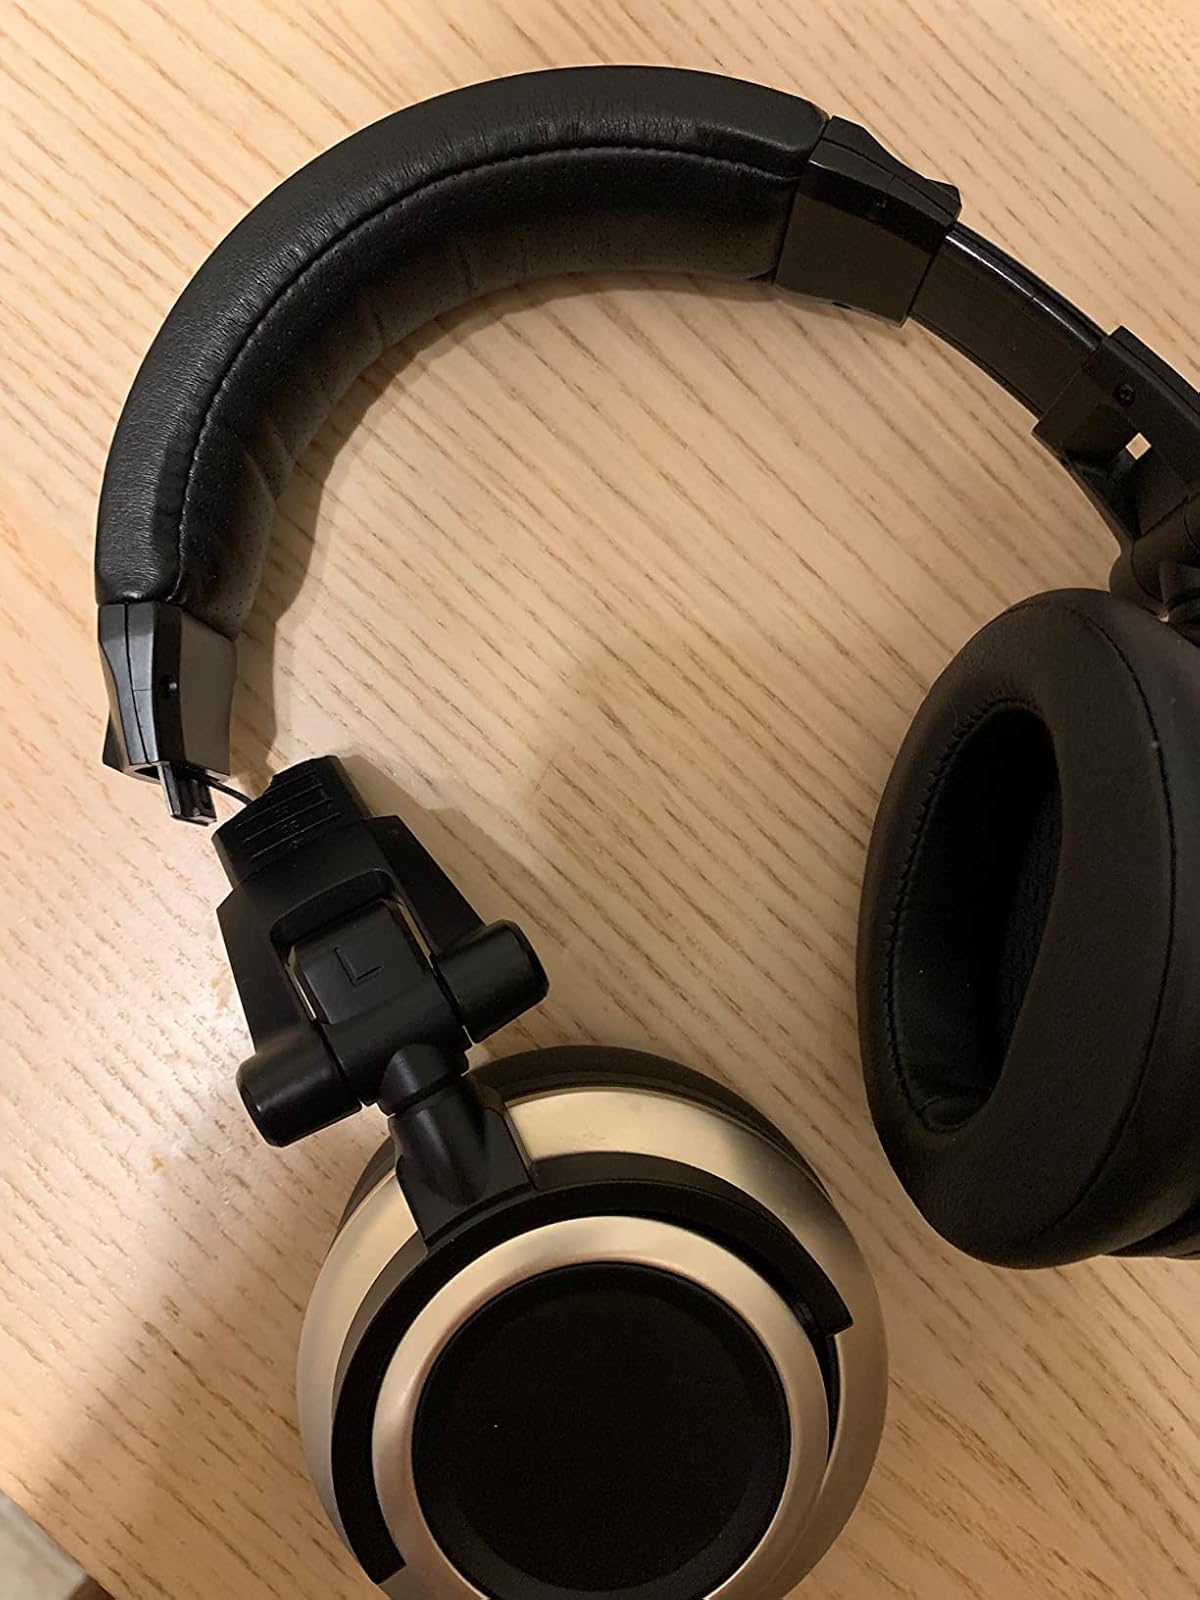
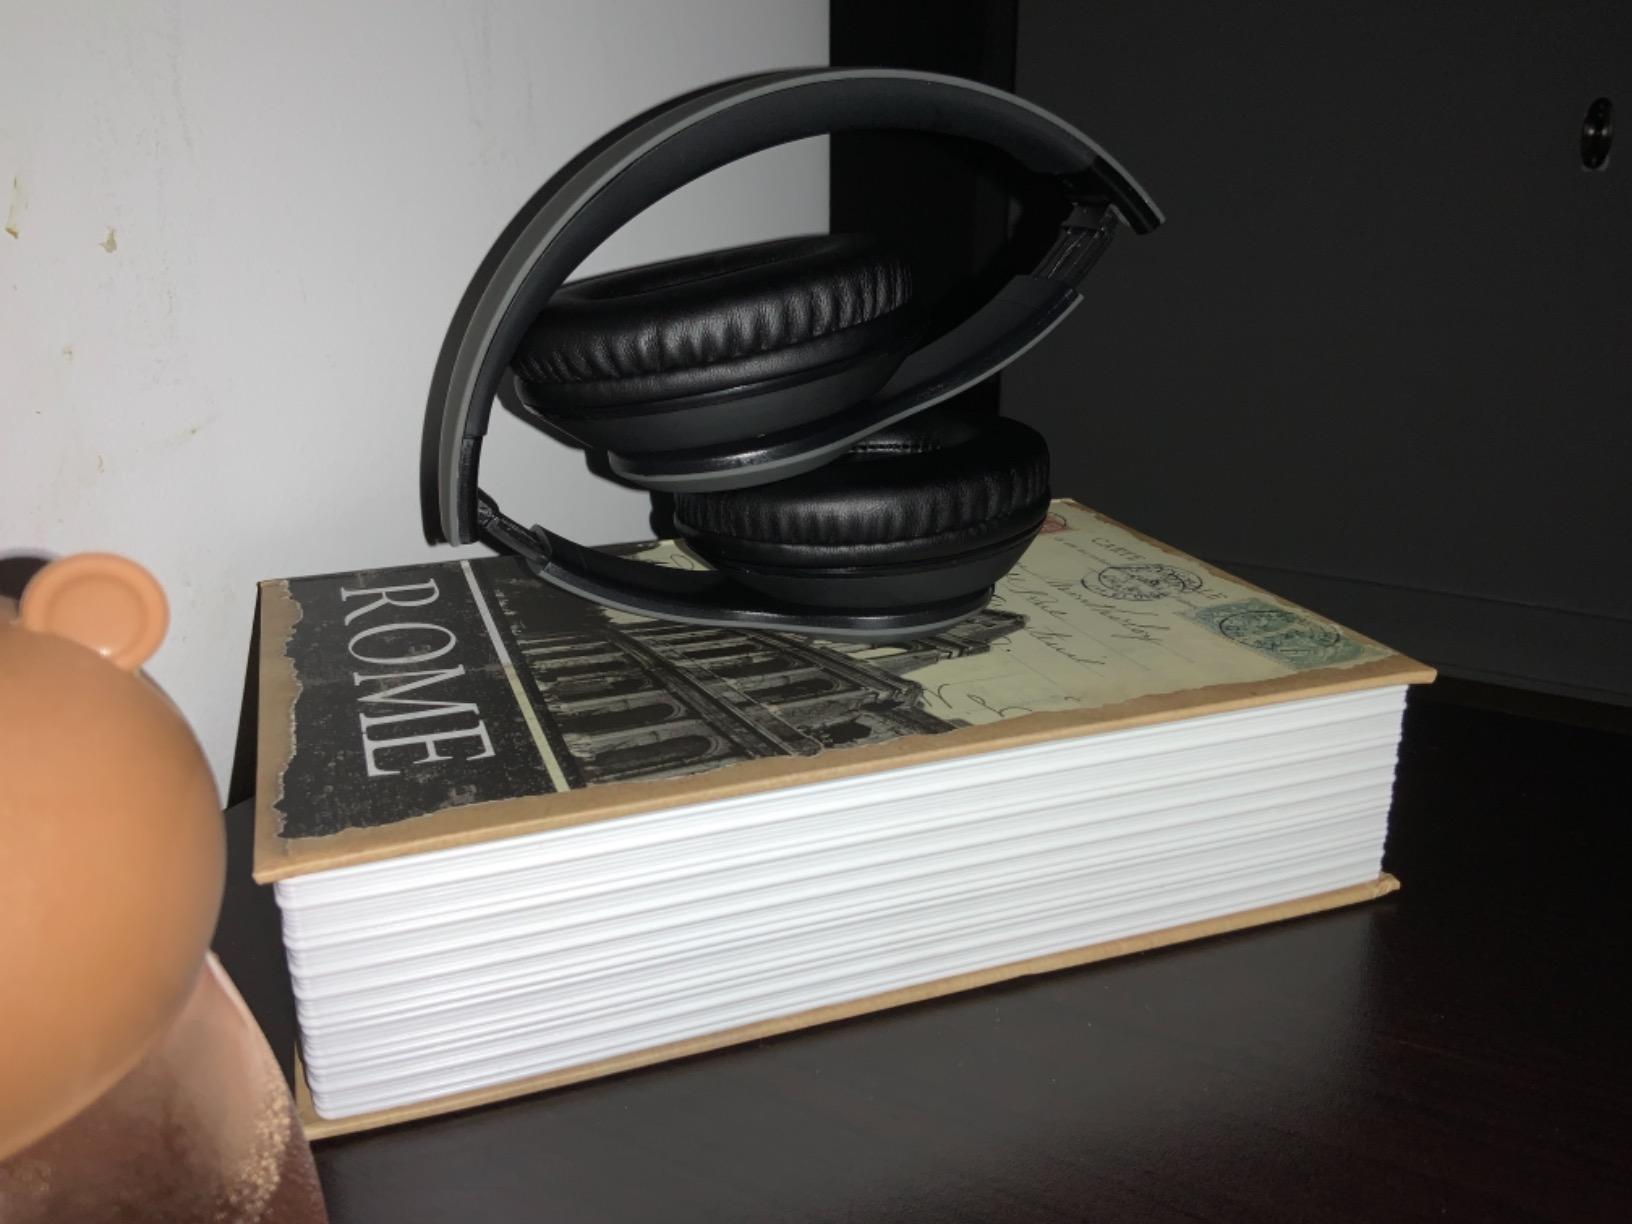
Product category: headphones
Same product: no